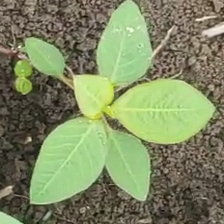
Weed species: Moti_dudhi(Euphorbia_geneculata_L)